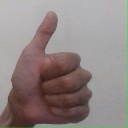
अक्षर: थ